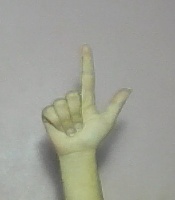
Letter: laam